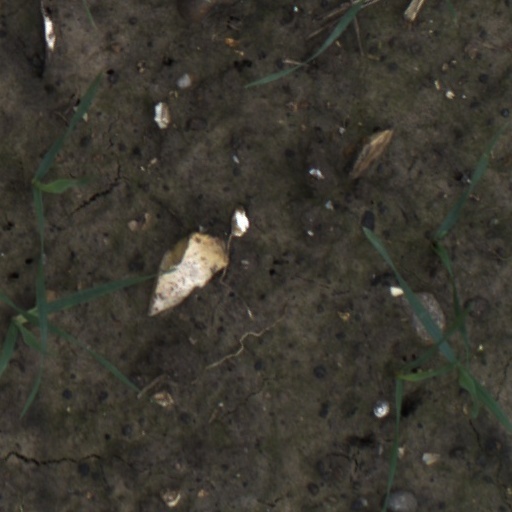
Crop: wheat